Tairyūji

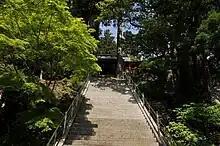

Following structures in the temple were designated as Tangible Cultural Properties of Japan on June 21, 2013: